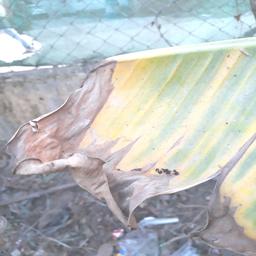
Label: POTASSIUM DEFICIENCY